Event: Nepal Earthquake
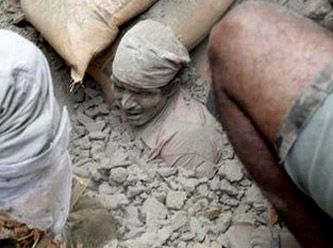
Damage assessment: damage